Fingerstyle guitar

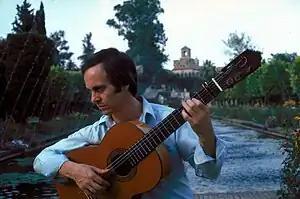
Paco Peña

Fingerstyle guitar is the technique of playing the guitar or bass guitar by plucking the strings directly with the fingertips, fingernails, or picks attached to fingers, as opposed to flatpicking (plucking individual notes with a single plectrum, commonly called a "pick"). The term "fingerstyle" is something of a misnomer, since it is present in several different genres and styles of music—but mostly, because it involves a completely different technique, not just a "style" of playing, especially for the guitarist's picking/plucking hand. The term is often used synonymously with fingerpicking except in classical guitar circles, although fingerpicking can also refer to a specific tradition of folk, blues and country guitar playing in the US. The terms "fingerstyle" and "fingerpicking" are also applied to similar string instruments such as the banjo.